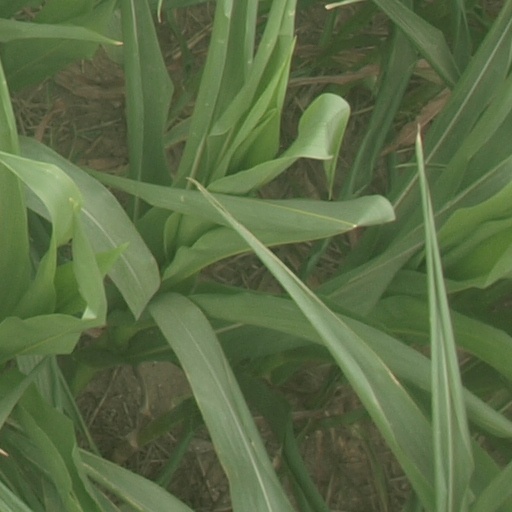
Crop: maize; corn